Kochi International Marina

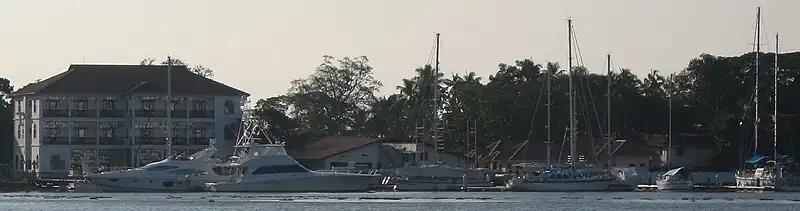
The Kochi Marina Jetty

The Kochi International Marina is a marina in the city of Kochi, in the state of Kerala, India. It is located in the eastern coast of the Mulavukad (one of the islands part of the city of Kochi), in the premises of the Bolgatty Palace.